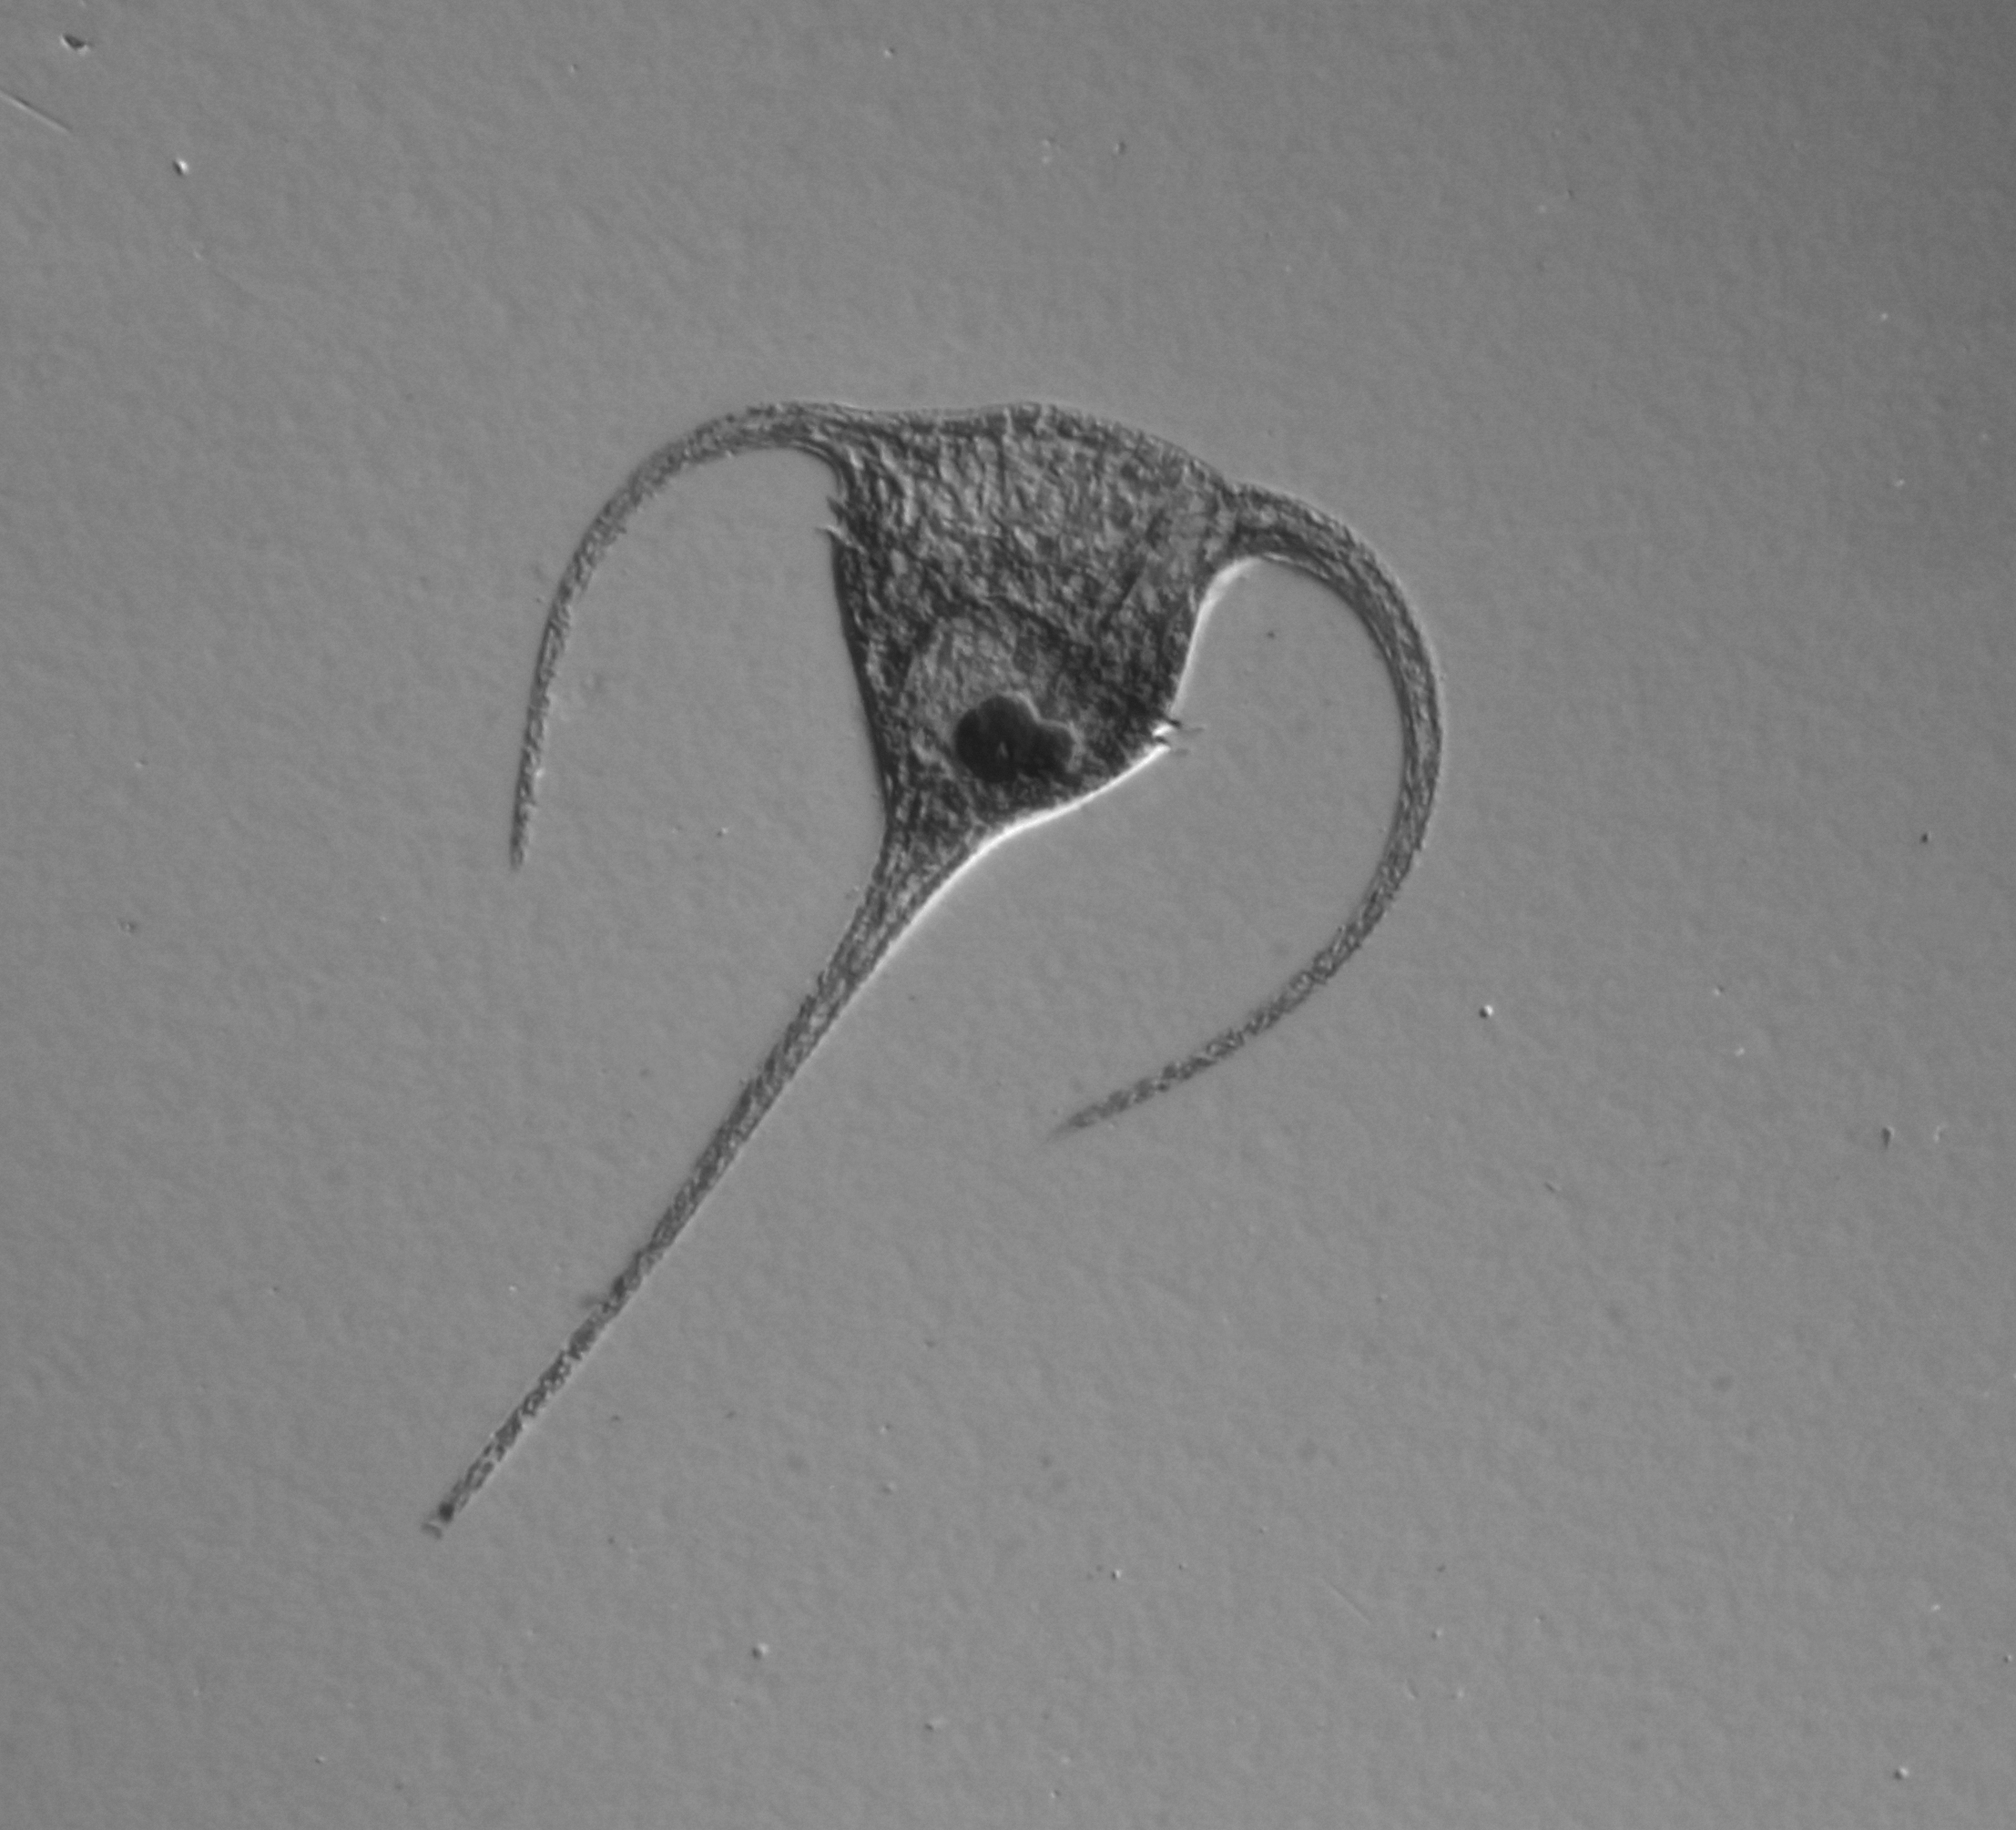
hand, micro, sketch, drawing, mikro, organ, protist, protists, protisten, einzeller, unicellular, protozoa, protozoen, protozoe, plankton, mikroskop, mikrofotografie, mikrofoto, microscop, microphotography, marineplankton, geisseltierchen, flagellaten, flagellat, geiseltierchen, ceratium, dinoflagellat